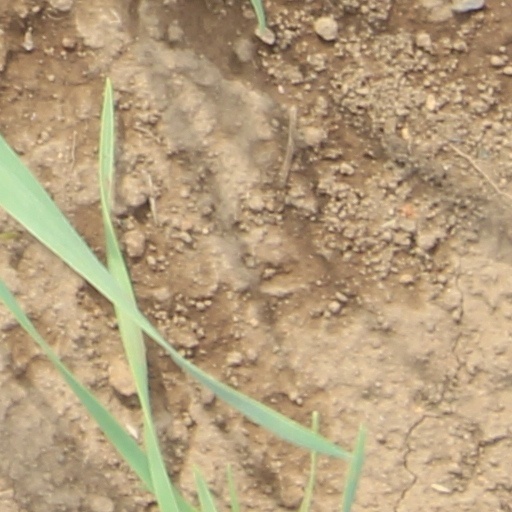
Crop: wheat